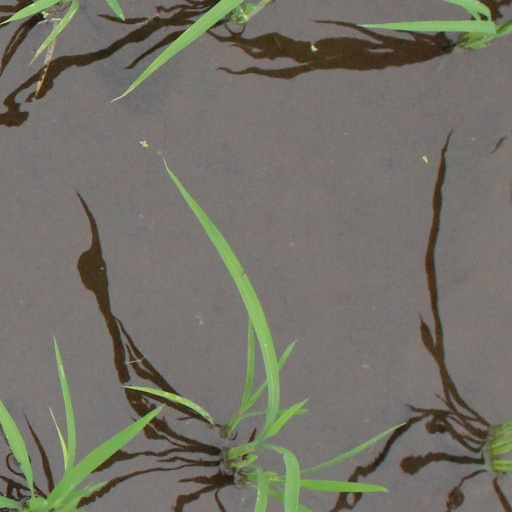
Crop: rice